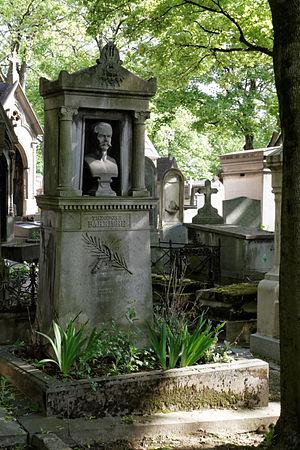
Sépulture de Théodore Barrière (1823-1877), auteur dramatique. Cippe surmontée d'un buste en marbre.
Louis Théodore Barrière, né entre 1821 et 1825 à Paris où il est mort le 16 octobre 1877, est un auteur dramatique français.
Théodore-Martin Hébert est un sculpteur français.